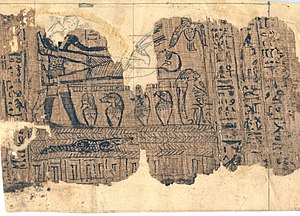
Abrahams Bog
En del af det papyrus, som Joseph Smith brugte til kilde for Abrahams Bog. Forskellen mellem egyptologers oversættelser og Joseph Smiths fortolkning har skabt betydelig kontrovers.
Abrahams Bog er et skrift i Jesu Kristi Kirke af Sidste Dages Hellige. Skriftet består af fem korte kapitler samt tre faksimiler med tilhørende forklaringer og indgår i bogen Den Kostelige Perle, som udgør et af kirkens »standardværker«. Abrahams Bog er dikteret af mormonkirkens grundlægger, amerikaneren Joseph Smith Jr., og er ifølge ham en »oversættelse af ... Abrahams skrifter ... skrevet ved hans egen hånd på papyrus«. Skriftet udkom for første gang i kirkens tidsskrift Times and Seasons i marts 1842 og er siden oktober 1880 blevet regnet blandt kirkens kanoniske skrifter.